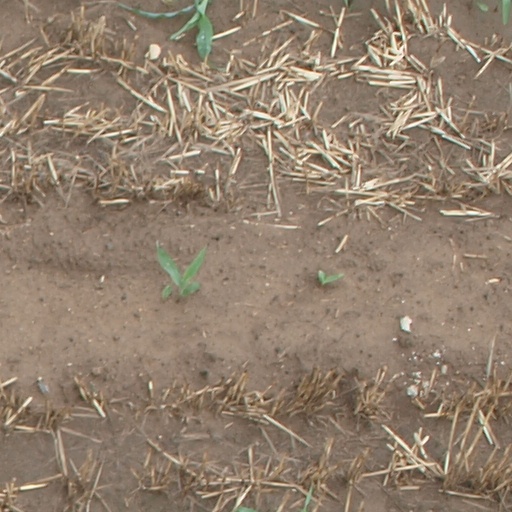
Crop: maize; corn